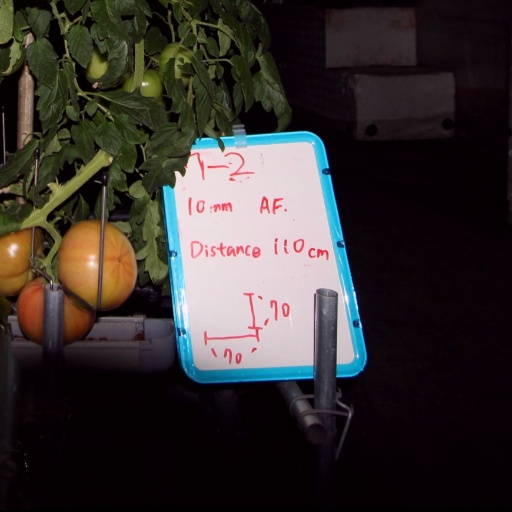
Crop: tomato